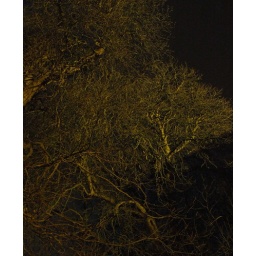
Twisted trees by the glow of the streetlight